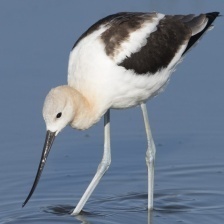
Species: AMERICAN AVOCET
Scientific name: PSITTACULA EUPATRIA